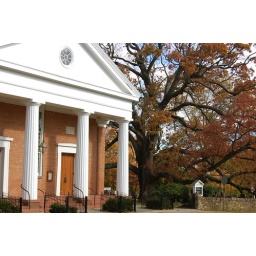
A 600-year-old white oak tree shades the cemetery at the Basking Ridge Presbyterian Church in New Jersey.